Stephen Pagliuca

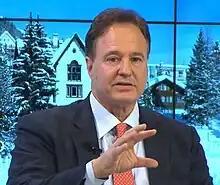
Pagliuca in 2016

Stephen Gerard Pagliuca (born January 16, 1955) is an American private equity investor, co-chairman of Bain Capital, and owner of Atalanta of Italian Serie A association football league. He is also former co-owner of the Boston Celtics of the National Basketball Association (NBA)